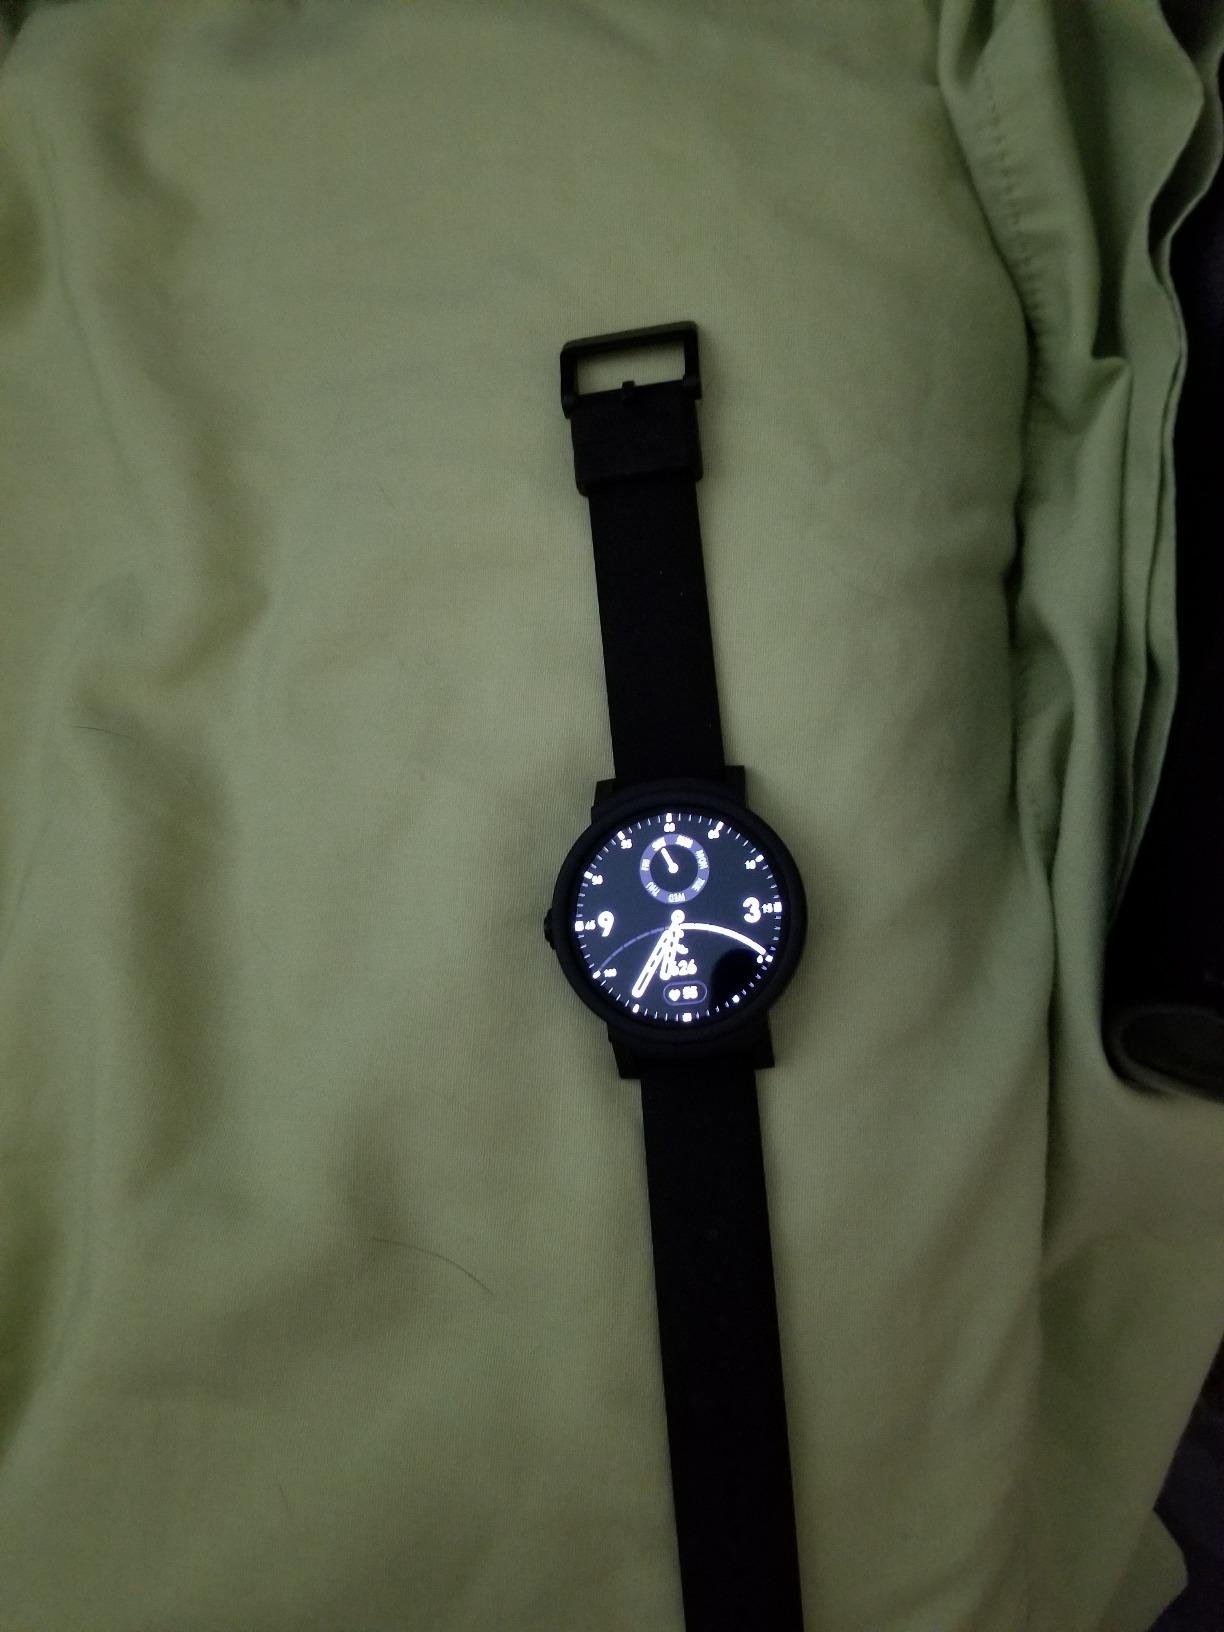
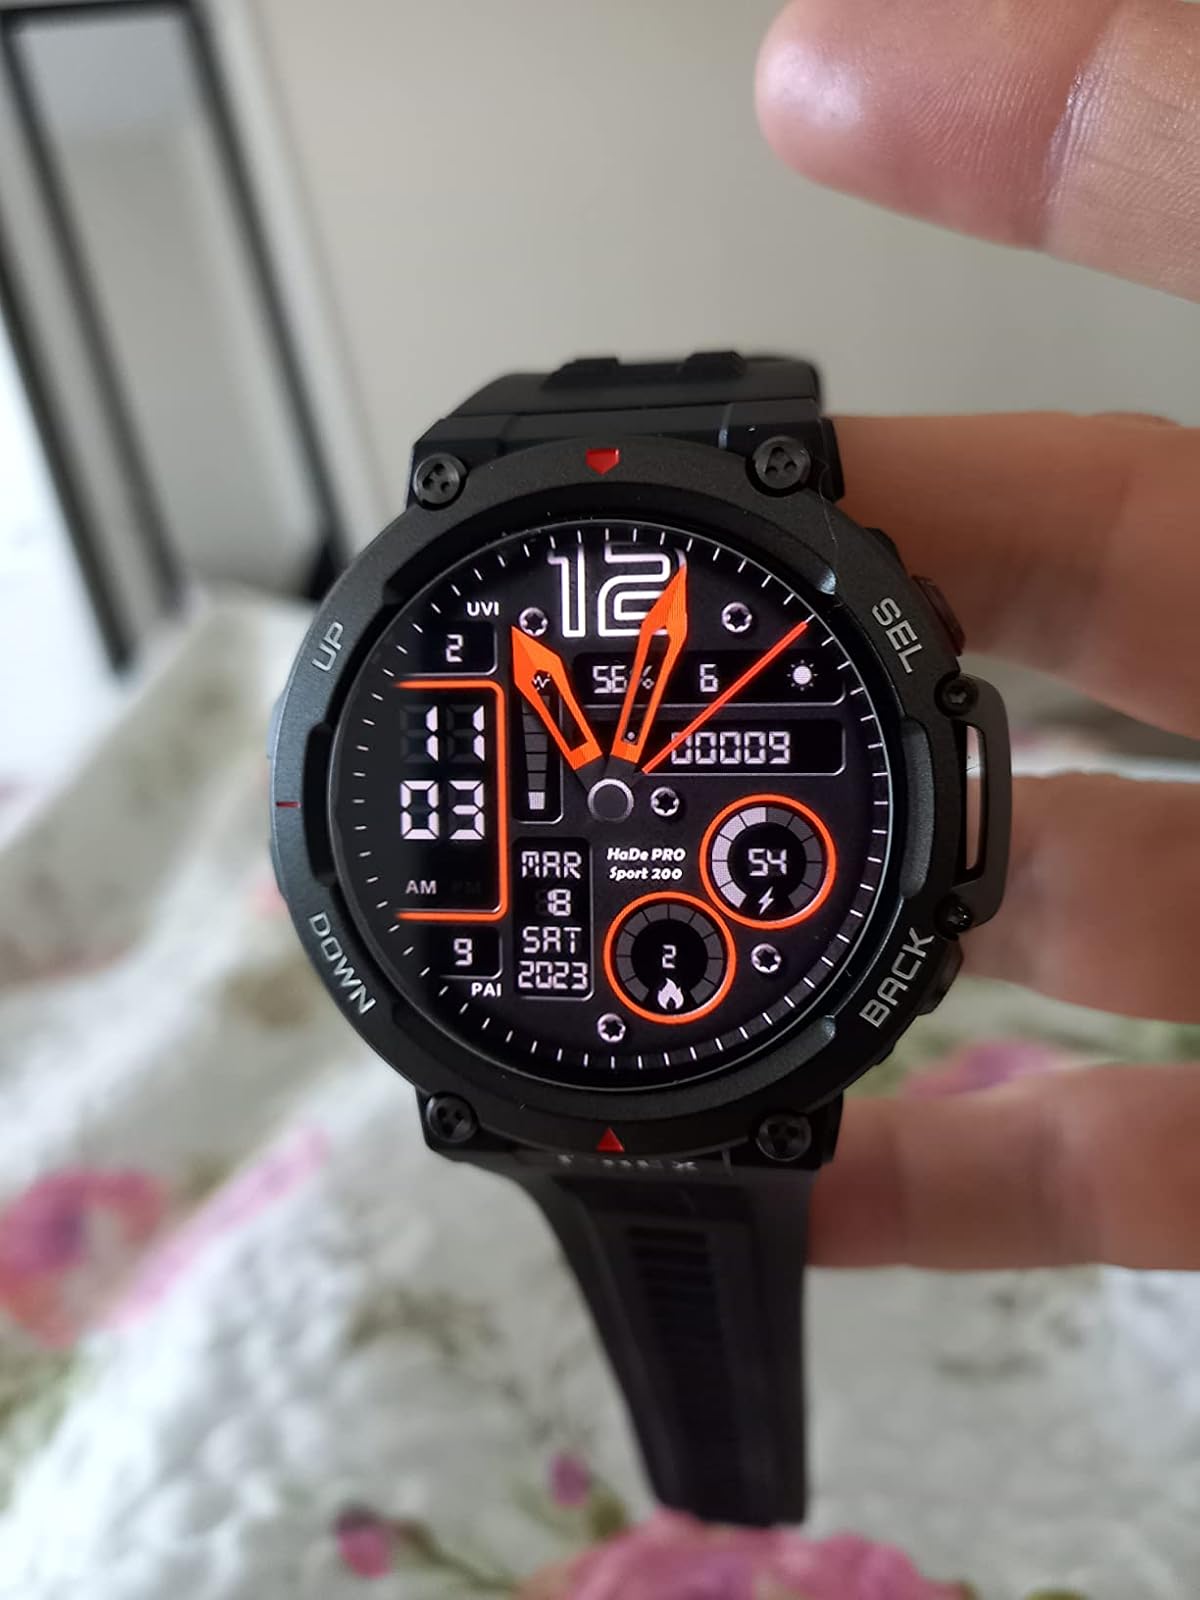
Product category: smartwatch
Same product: no